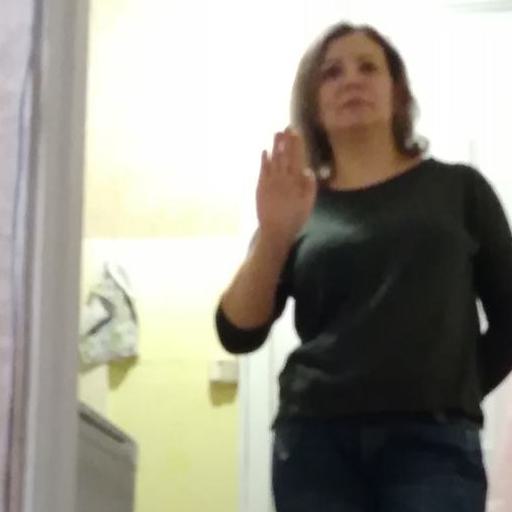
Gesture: stop